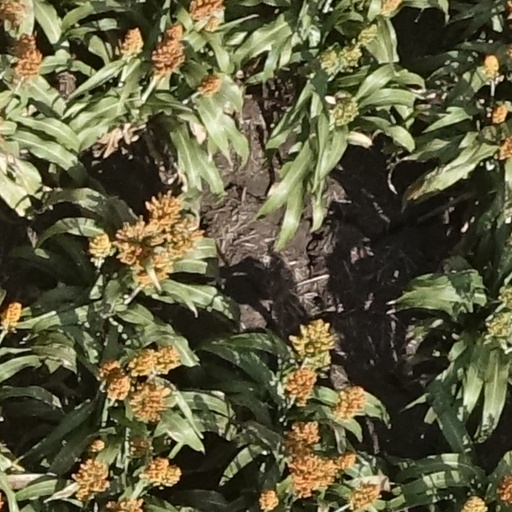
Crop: sorghum